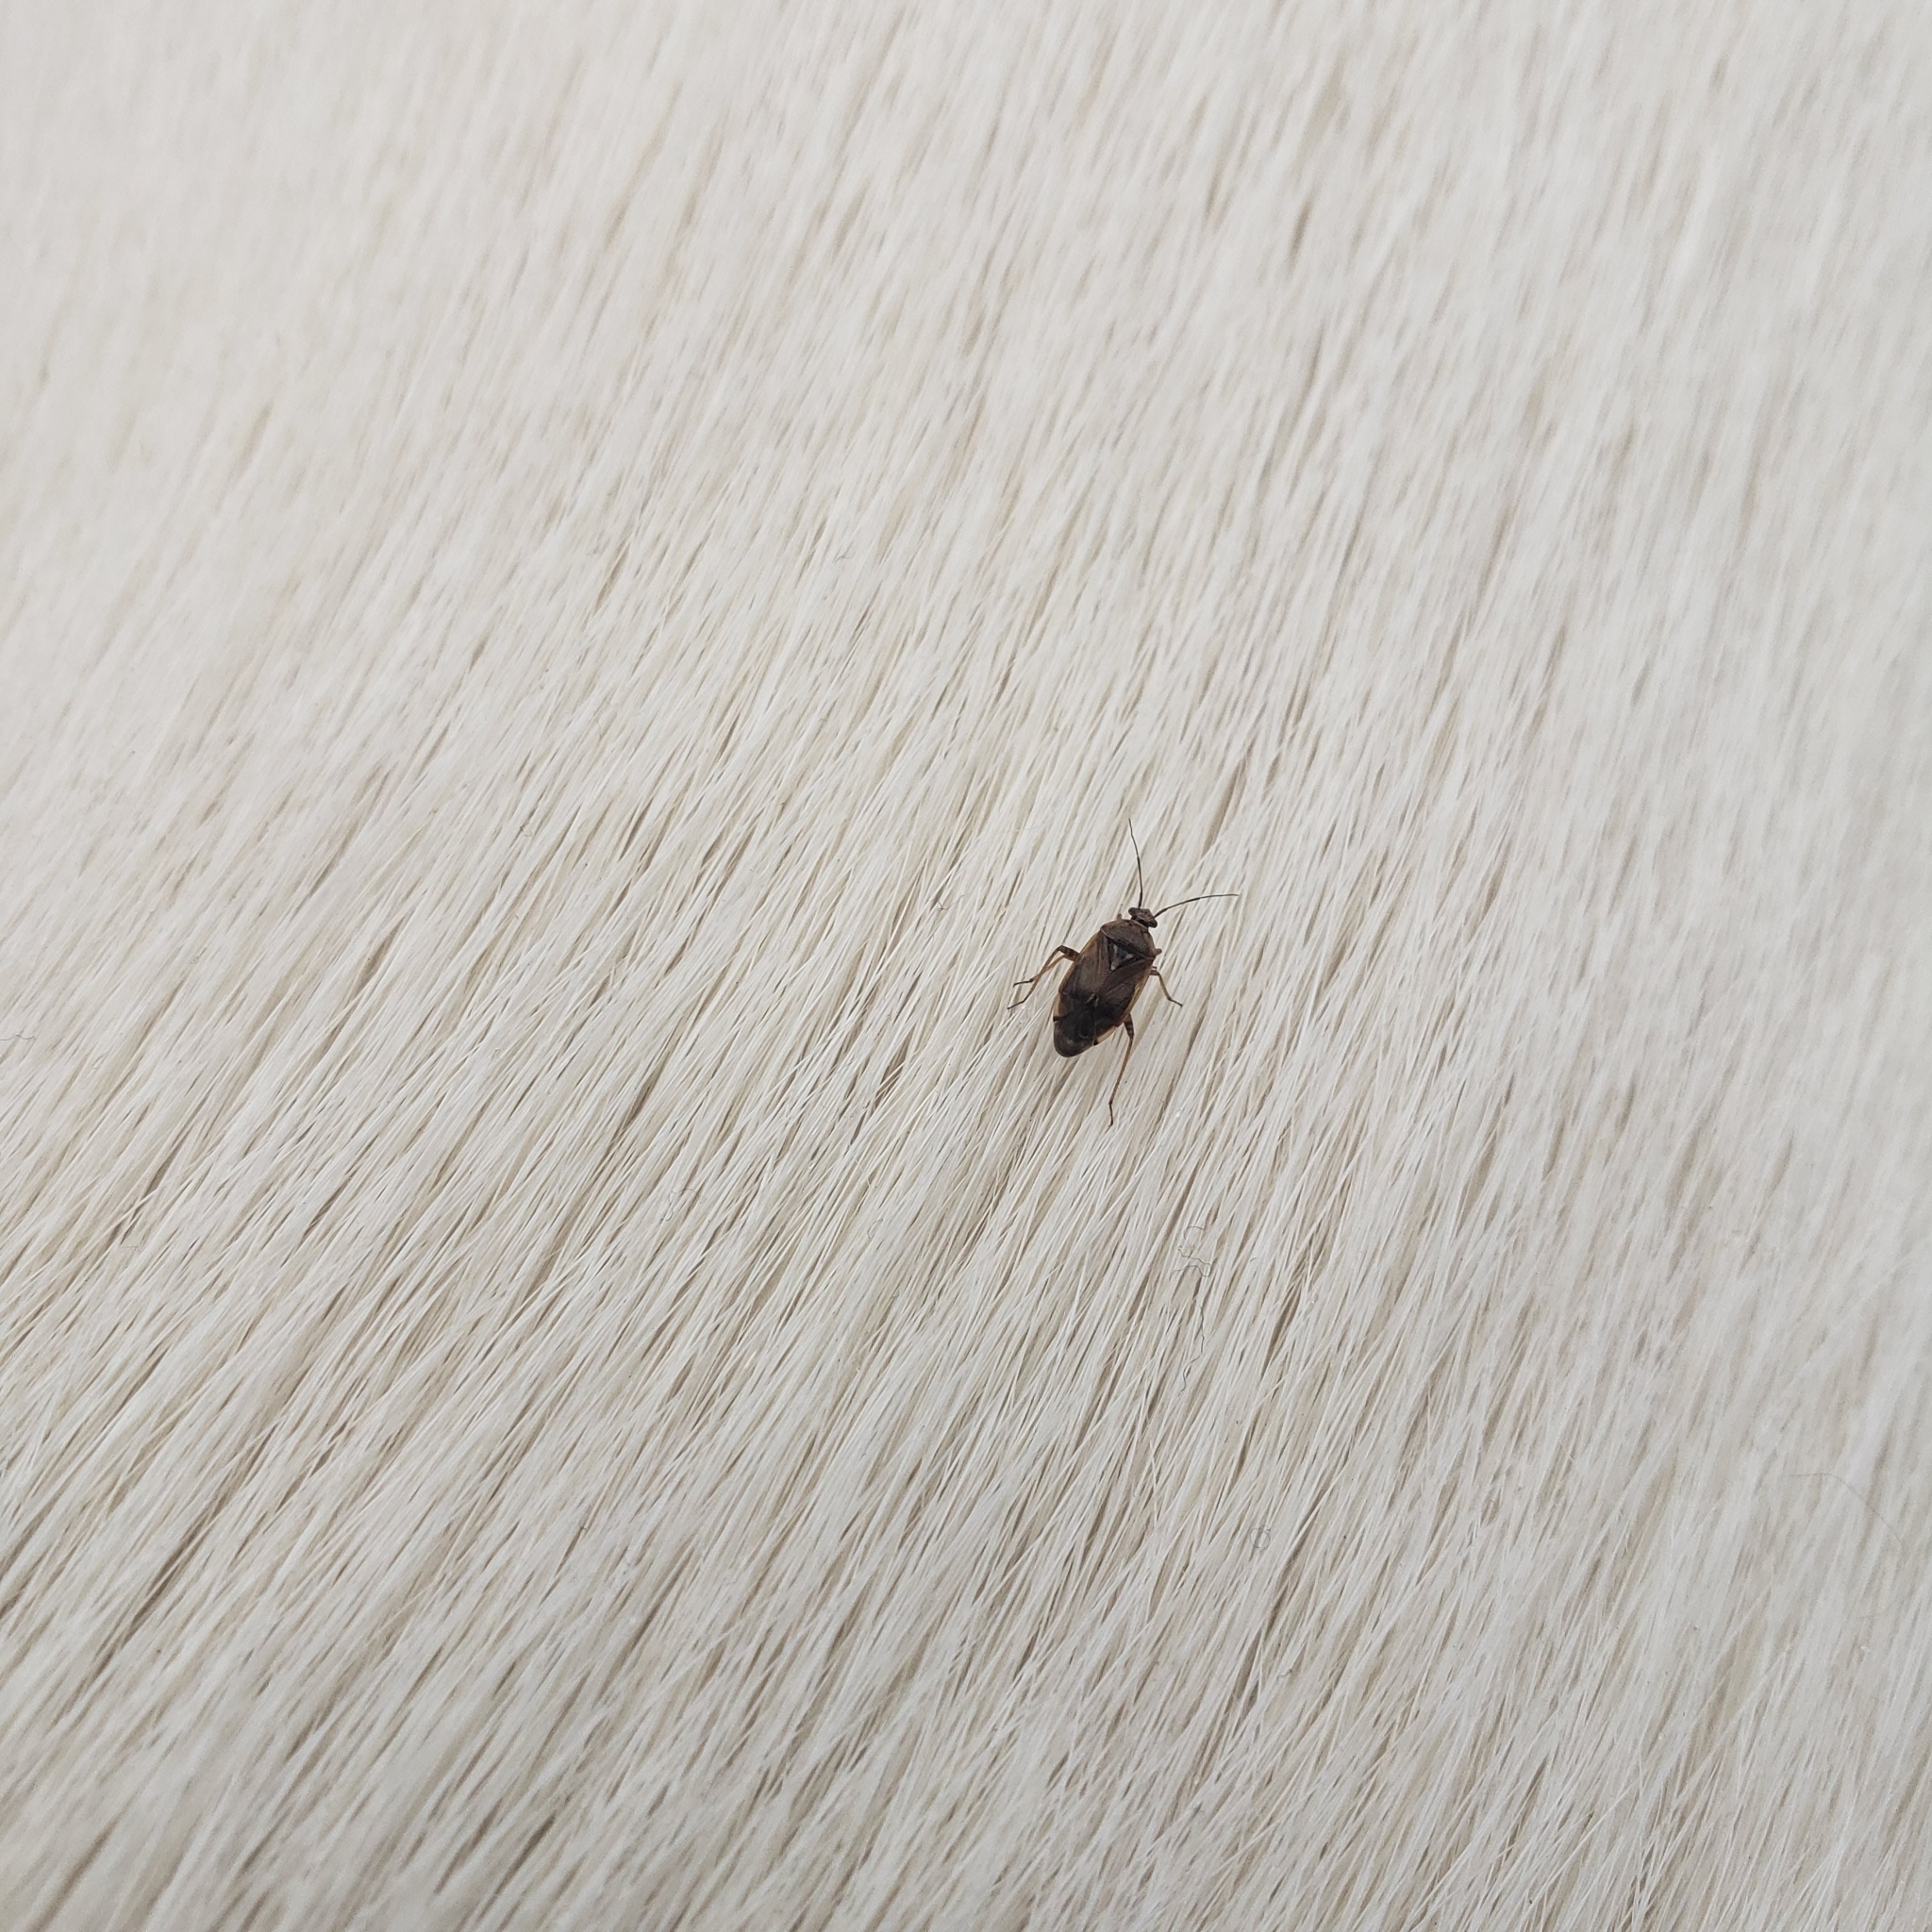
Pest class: lygus_bug